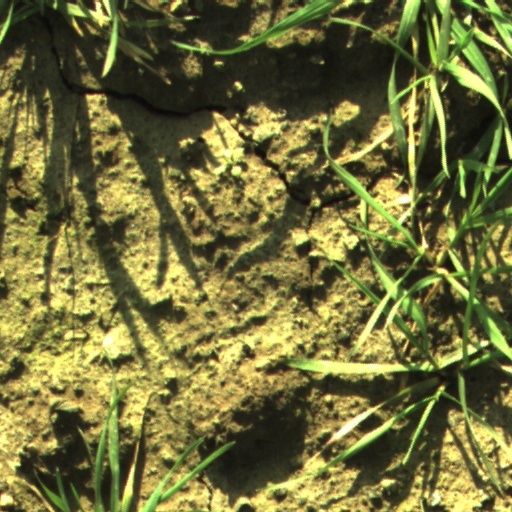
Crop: wheat